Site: brandenburg
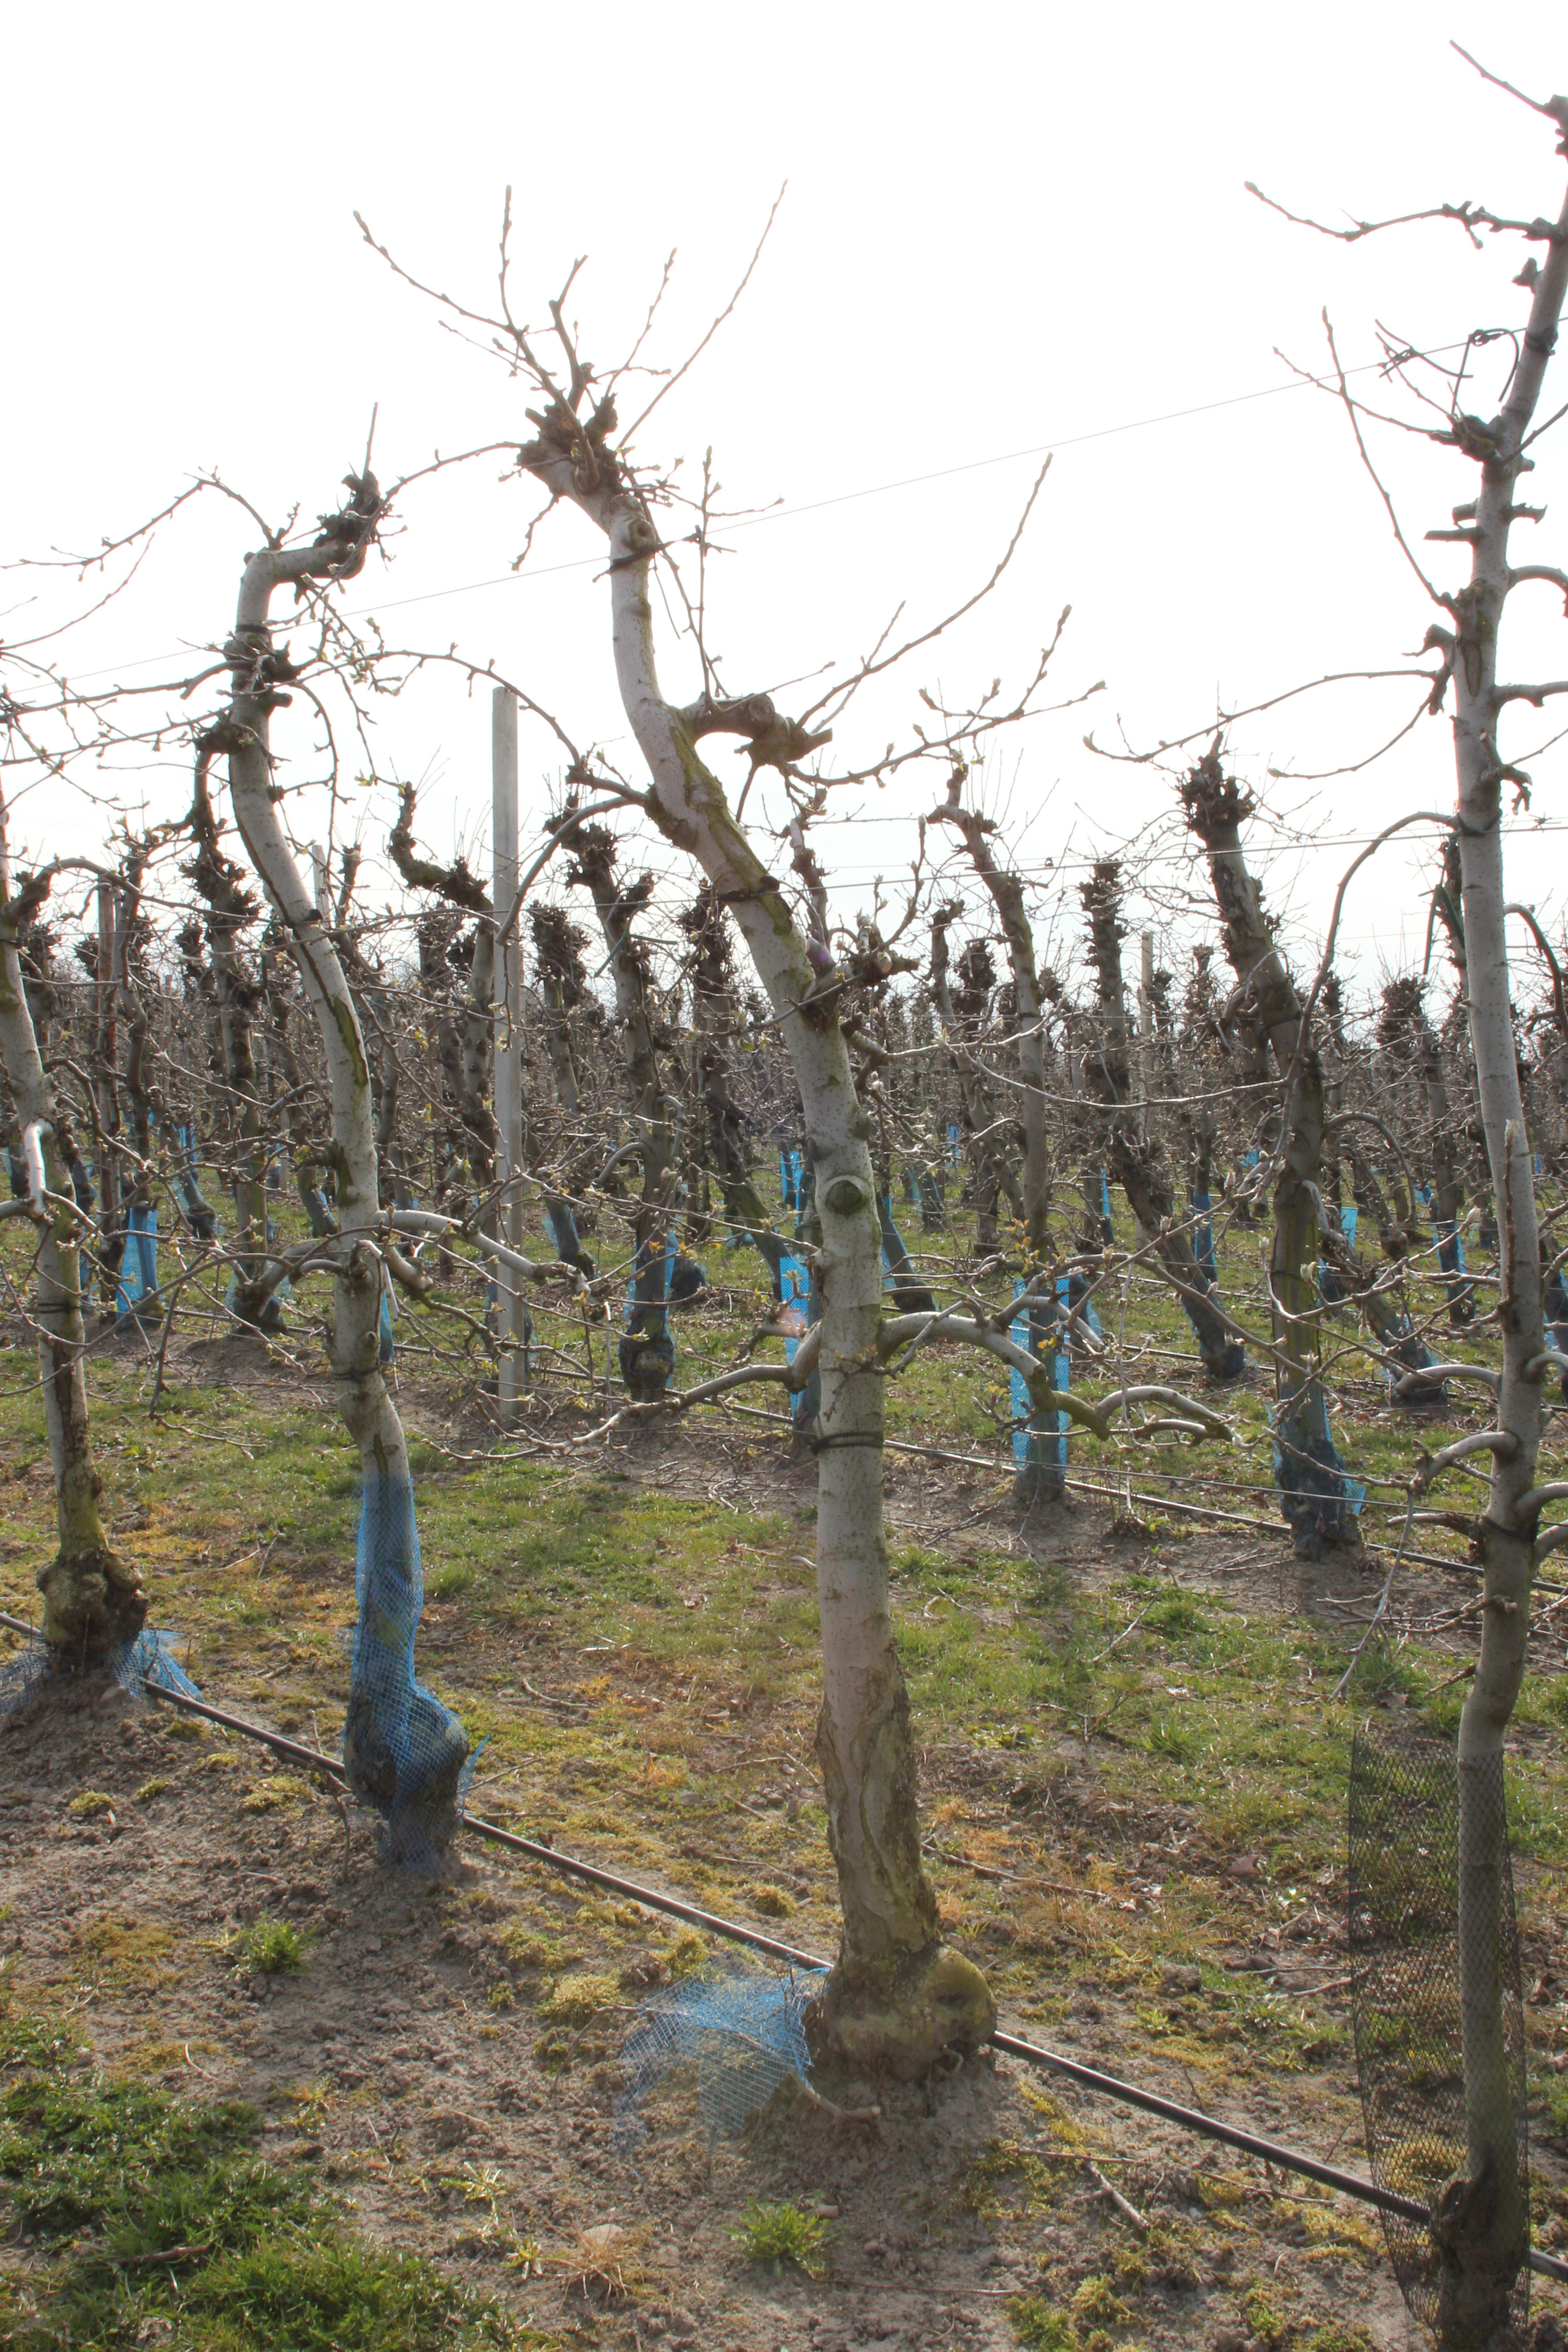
Growth stage (BBCH 54): Inflorescence emergence